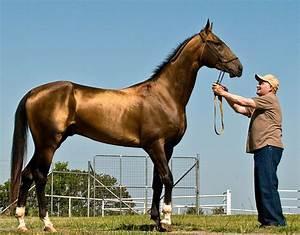
horse